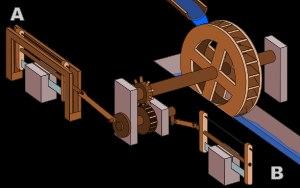
La technologie romaine est un des aspects les plus importants de la civilisation romaine. Cette technologie a été certainement la plus avancée de l'Antiquité. Elle a permis la croissance démographique de Rome, mais lui a aussi donné sa puissance économique et militaire. De très nombreuses techniques ont été oubliées après la chute de l'Empire romain suite aux grandes migrations.
Le système bielle-manivelle est un système mécanique qui tire son nom des deux pièces mécaniques qui le caractérisent : la bielle et la manivelle. Ce dispositif réalise la transformation du mouvement linéaire alternatif de l'extrémité de la bielle en un mouvement de rotation continu disponible sur la manivelle, et vice-versa.
Le vilebrequin est un dispositif mécanique qui permet, par l’intermédiaire d'une bielle, la transformation du mouvement linéaire rectiligne du piston en un mouvement de rotation continu, et inversement. Présent dans la plupart des moteurs à piston il assure la transmission de l'énergie de combustion du carburant dans les cylindres en énergie mécanique disponible sur l'arbre moteur. C'est l'élément principal du système bielle-manivelle.
Le terme sciage désigne une découpe au moyen d'une scie, plus généralement un procédé d'usinage pour couper des pièces de matériaux divers: pierre, métal, bois, etc.
Un moteur hydraulique est un mécanisme utilisant l'énergie hydraulique pour mouvoir divers outils. Cette énergie est fournie par l'écoulement gravitaire de l'eau ; celle-ci fait tourner une roue, qui transmet son mouvement à divers mécanismes. Les systèmes les moins performants sont ceux qui sont mus par le courant d'une rivière, et qui sont tributaires de cette vitesse ; les systèmes les plus efficaces utilisent une chute, où l'eau est amenée par un canal ou une rigole, en provenance d'une prise sur un cours d'eau, ou une retenue. Plus rarement, on exploite la marée.
Hiérapolis ou Hiérapolis de Phrygie est une station thermale créée vers la fin du IIᵉ siècle av. J.-C. par la dynastie des Attalides. Elle est située au sommet de la colline de Pamukkale, bien connue pour ses sources chaudes et ses concrétions calcaires, à 15 km de la ville de Denizli en Turquie. La cité antique de Hiérapolis atteste du rayonnement de la présence hellénistique, puis romaine en Asie Mineure. Elle est inscrite depuis 1988, conjointement avec Pamukkale, sur la liste du patrimoine mondial de l'Unesco.
La scierie de Hiérapolis était un moulin à eau romain situé à Hiérapolis en Asie Mineure. Datant du IIIᵉ siècle, c'est la plus ancienne machine connue utilisant un système bielle-manivelle. Tout comme deux autres scieries romaines tardives du VIᵉ siècle découvertes à Gerasa, Jordanie et Éphèse, Turquie elle actionnait une paire de scies destinées à couper de la pierre. Il y avait probablement une quatrième scierie au IIᵉ siècle à Augusta Raurica, Suisse.